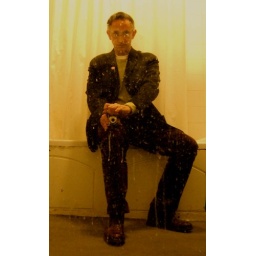
I found this mirror in a bathroom and...